Marcel Hofrath

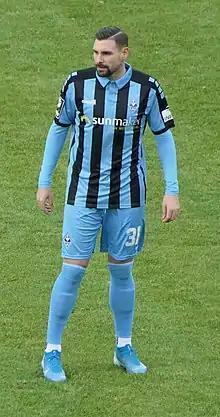
Hofrath with Waldhof Mannheim in 2019

Marcel Hofrath (born 21 March 1993) is a German professional footballer who plays as a left-back or left midfielder for SGV Freiberg.